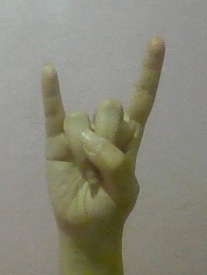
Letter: la